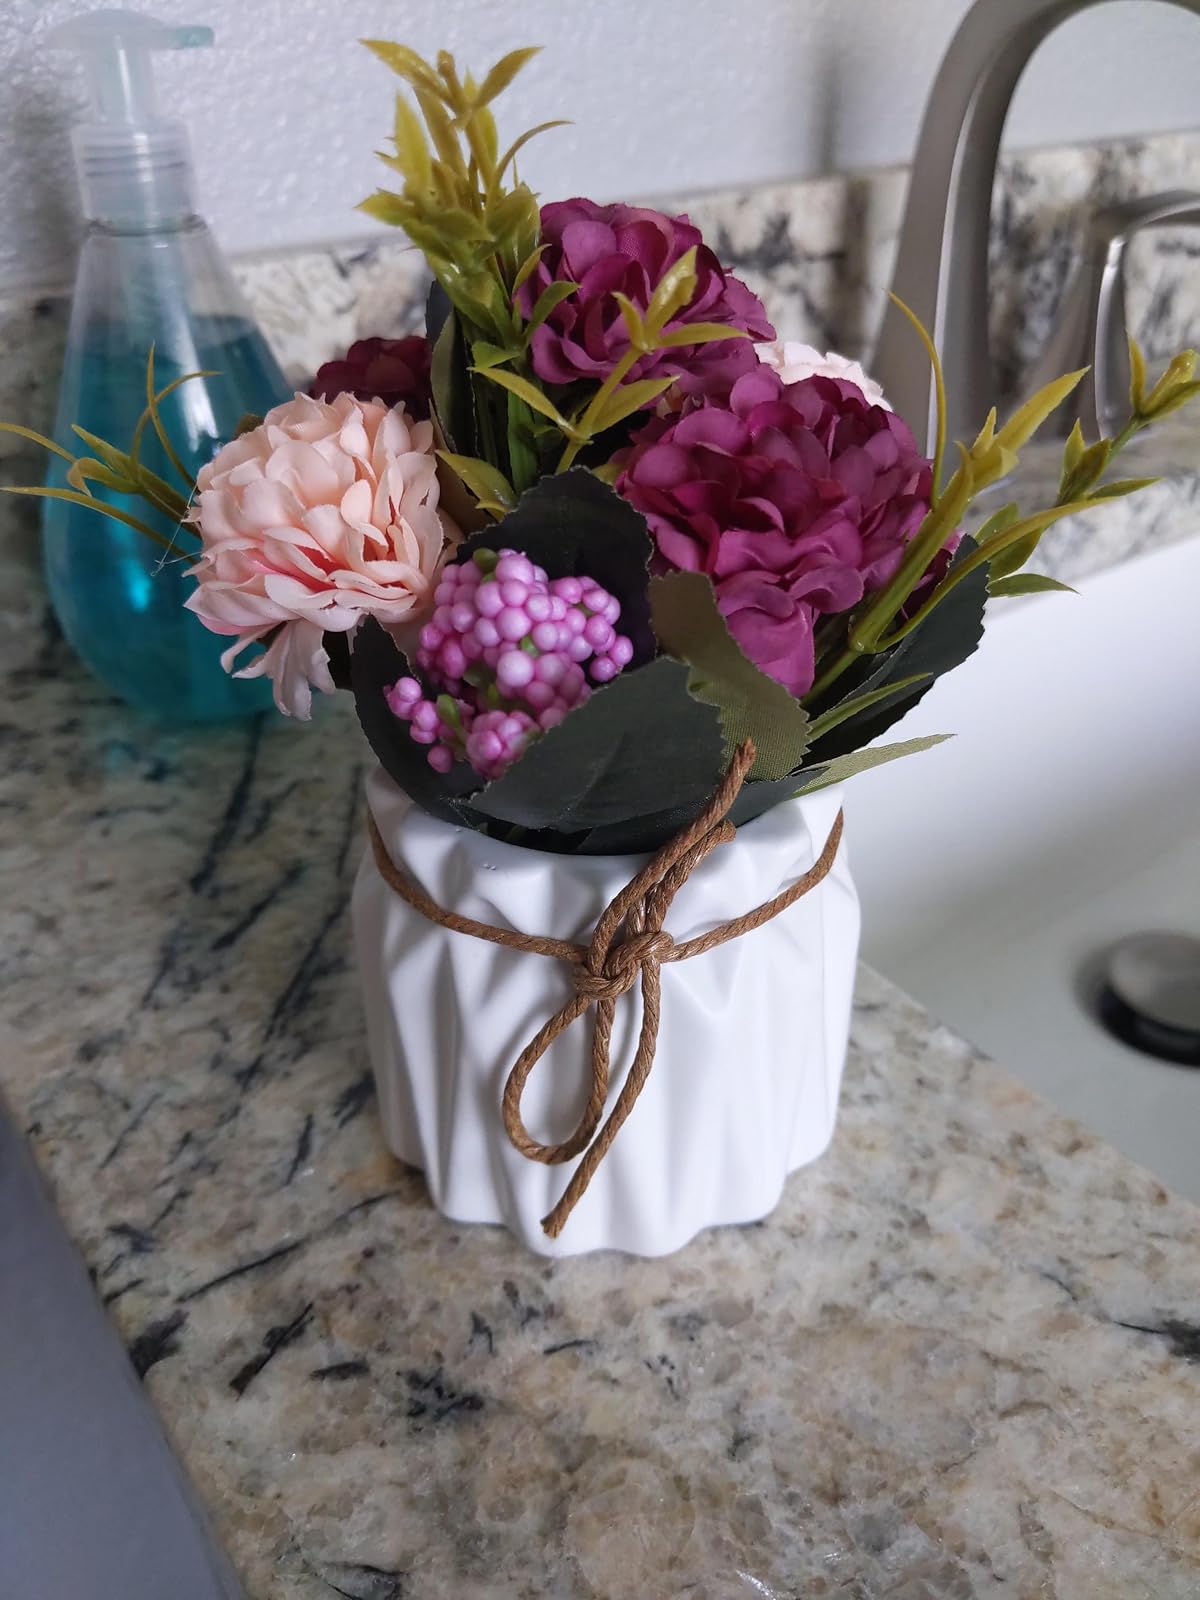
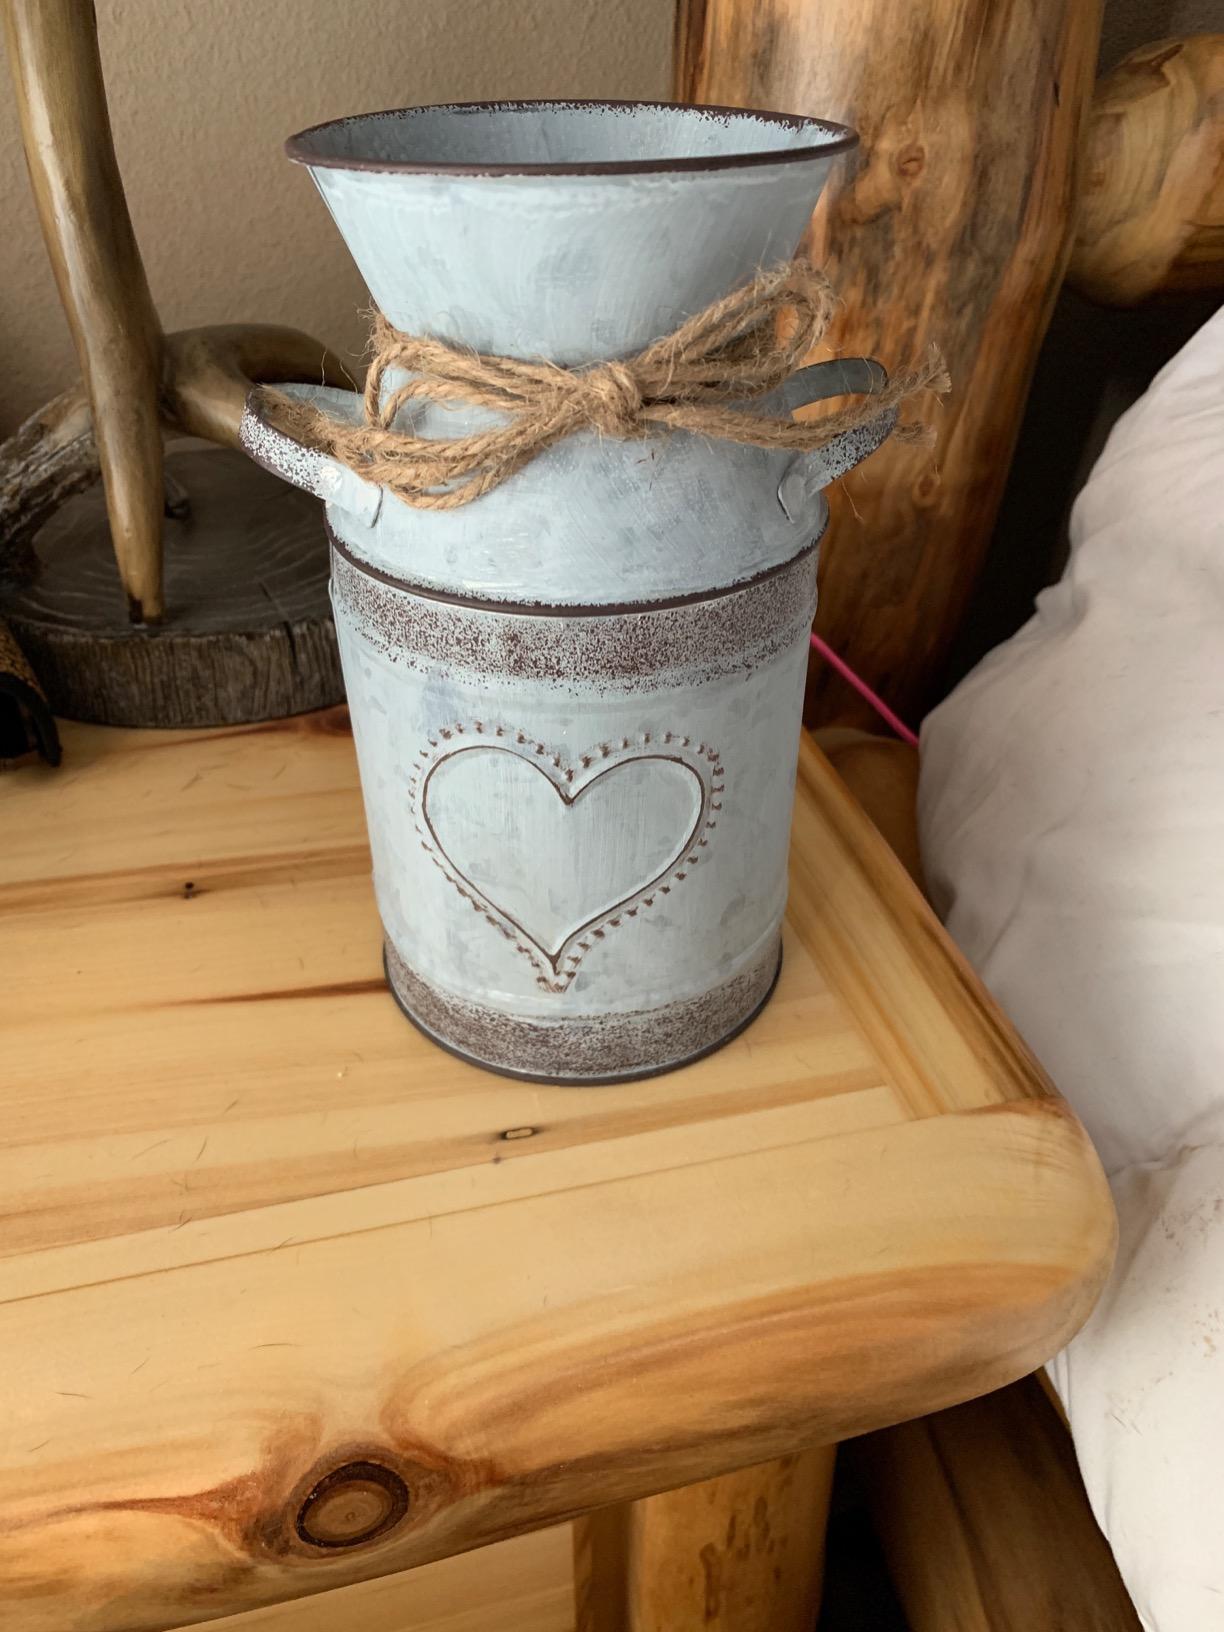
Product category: vase
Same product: no